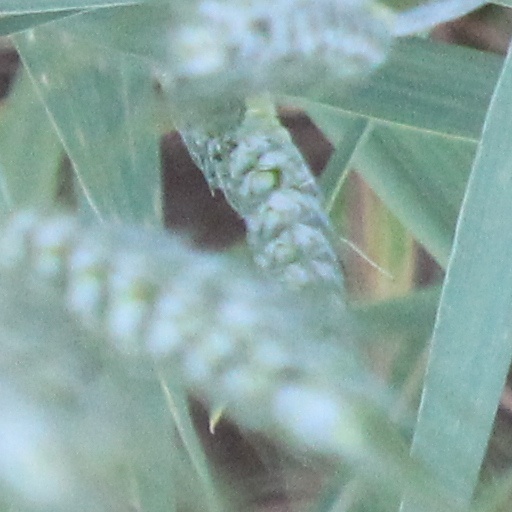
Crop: wheat